List of lakes of Oklahoma

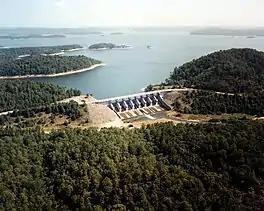
Broken Bow is one of Oklahoma's deepest and most scenic lakes.

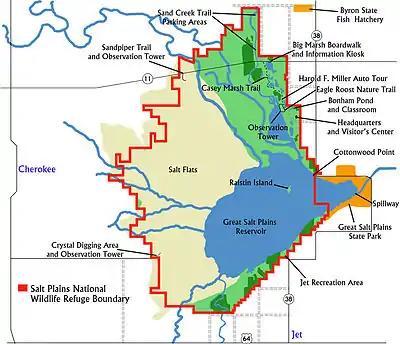
Great Salt Plains Lake is the centerpiece of a wildlife refuge that is a critical way-station for migratory birds.

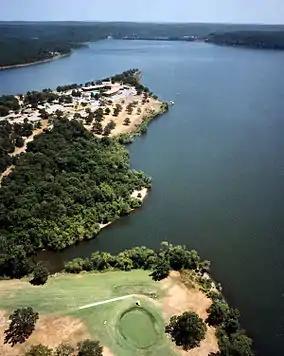
Aerial view of Fort Gibson Lake and Sequoyah State Park. Many large Oklahoma lakes have state parks and lodges. Shorelines of most lakes are publicly owned and accessible to everyone.

Ranked by surface acres, Lake Eufaula is the 34th largest lake in the United States and Lake Texoma is the 38th largest.